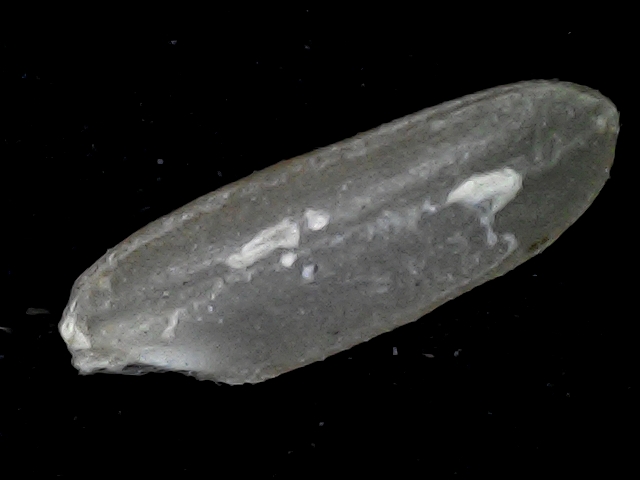
Rice variety: BD72